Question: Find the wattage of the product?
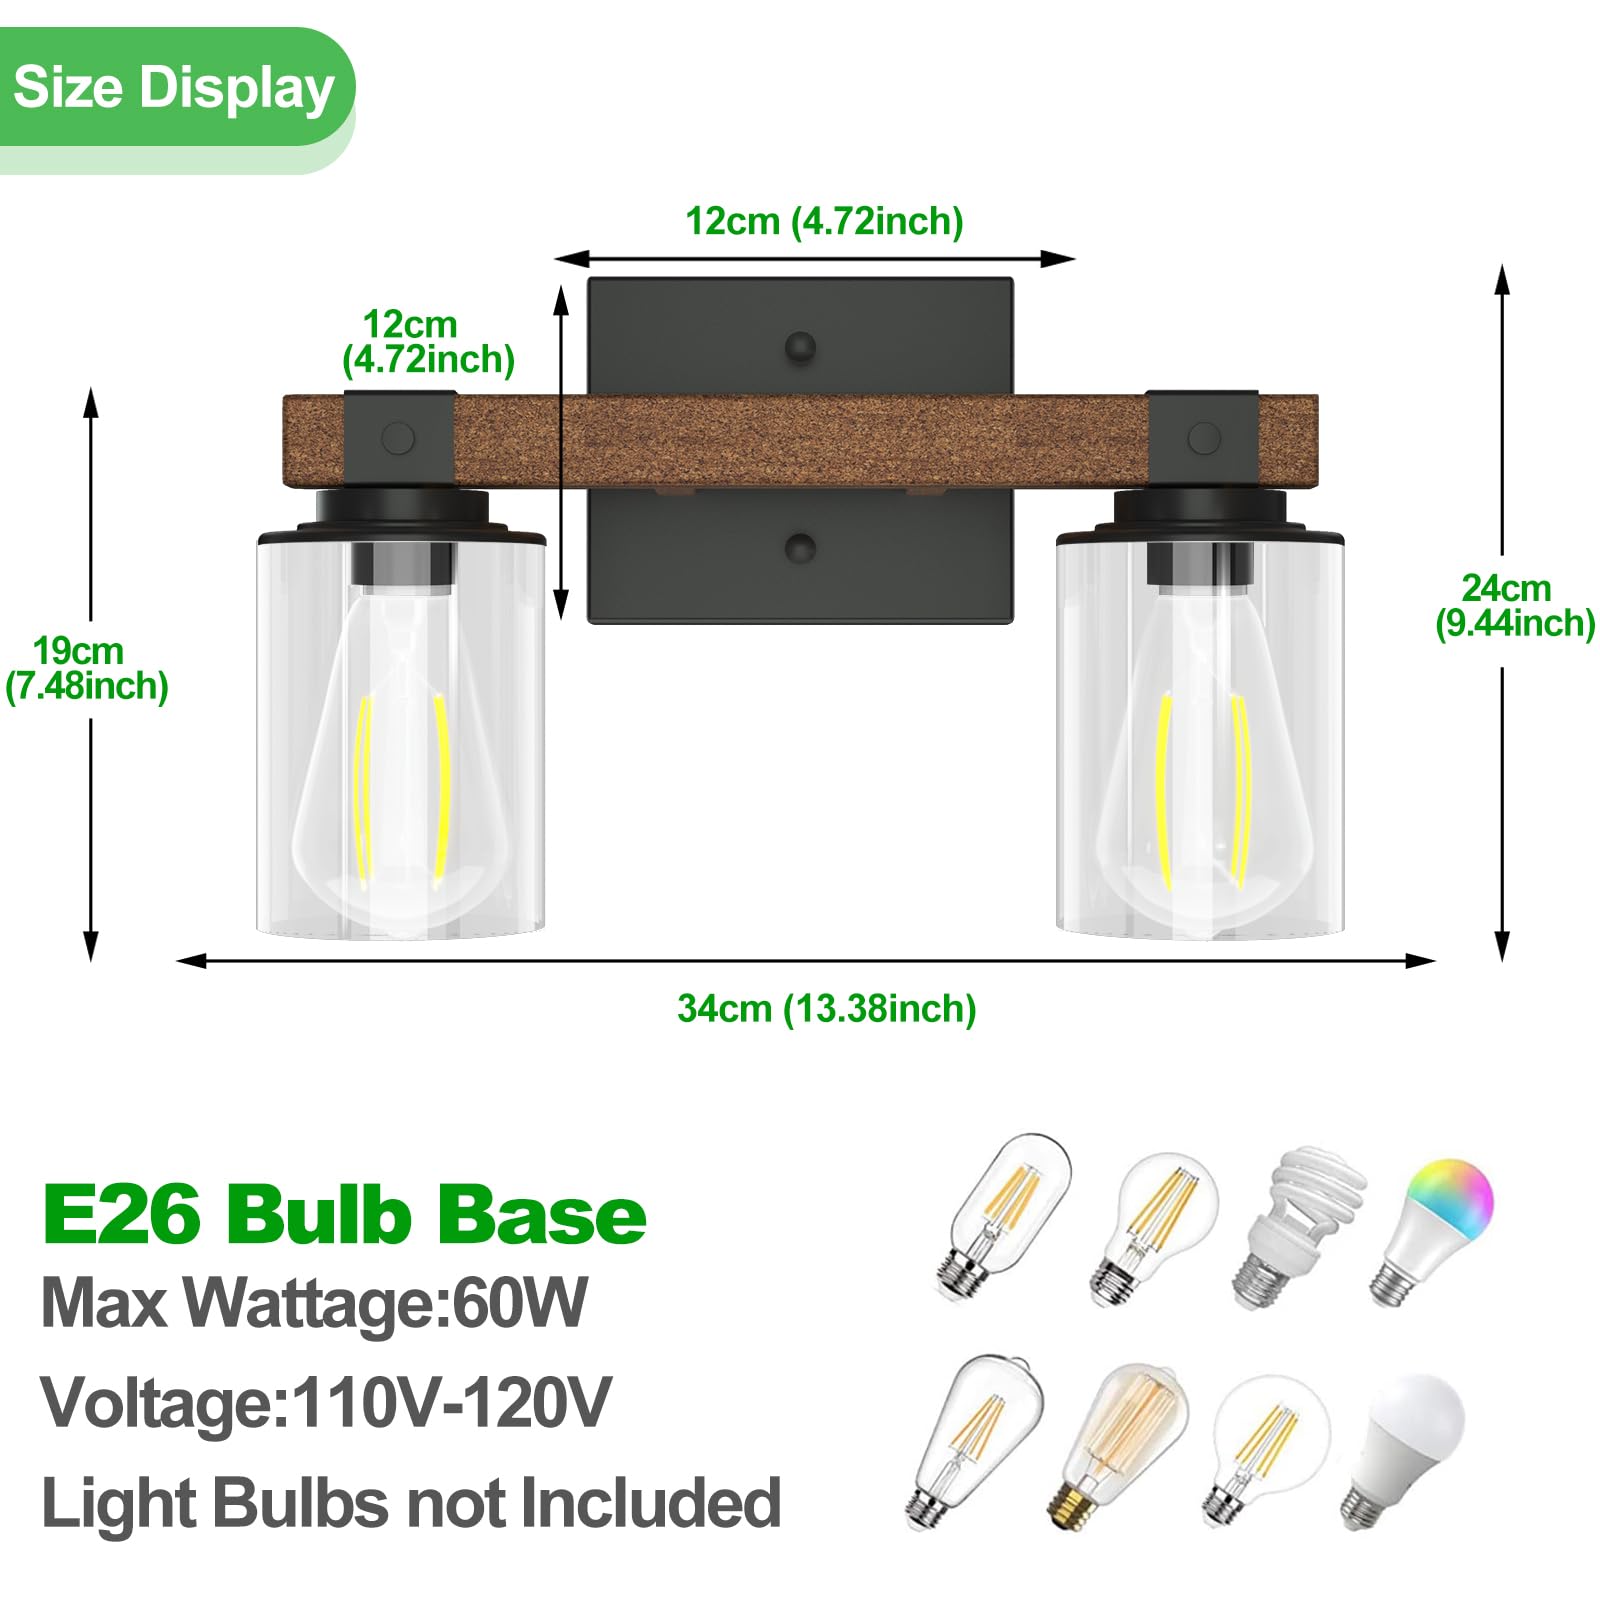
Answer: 60.0 watt